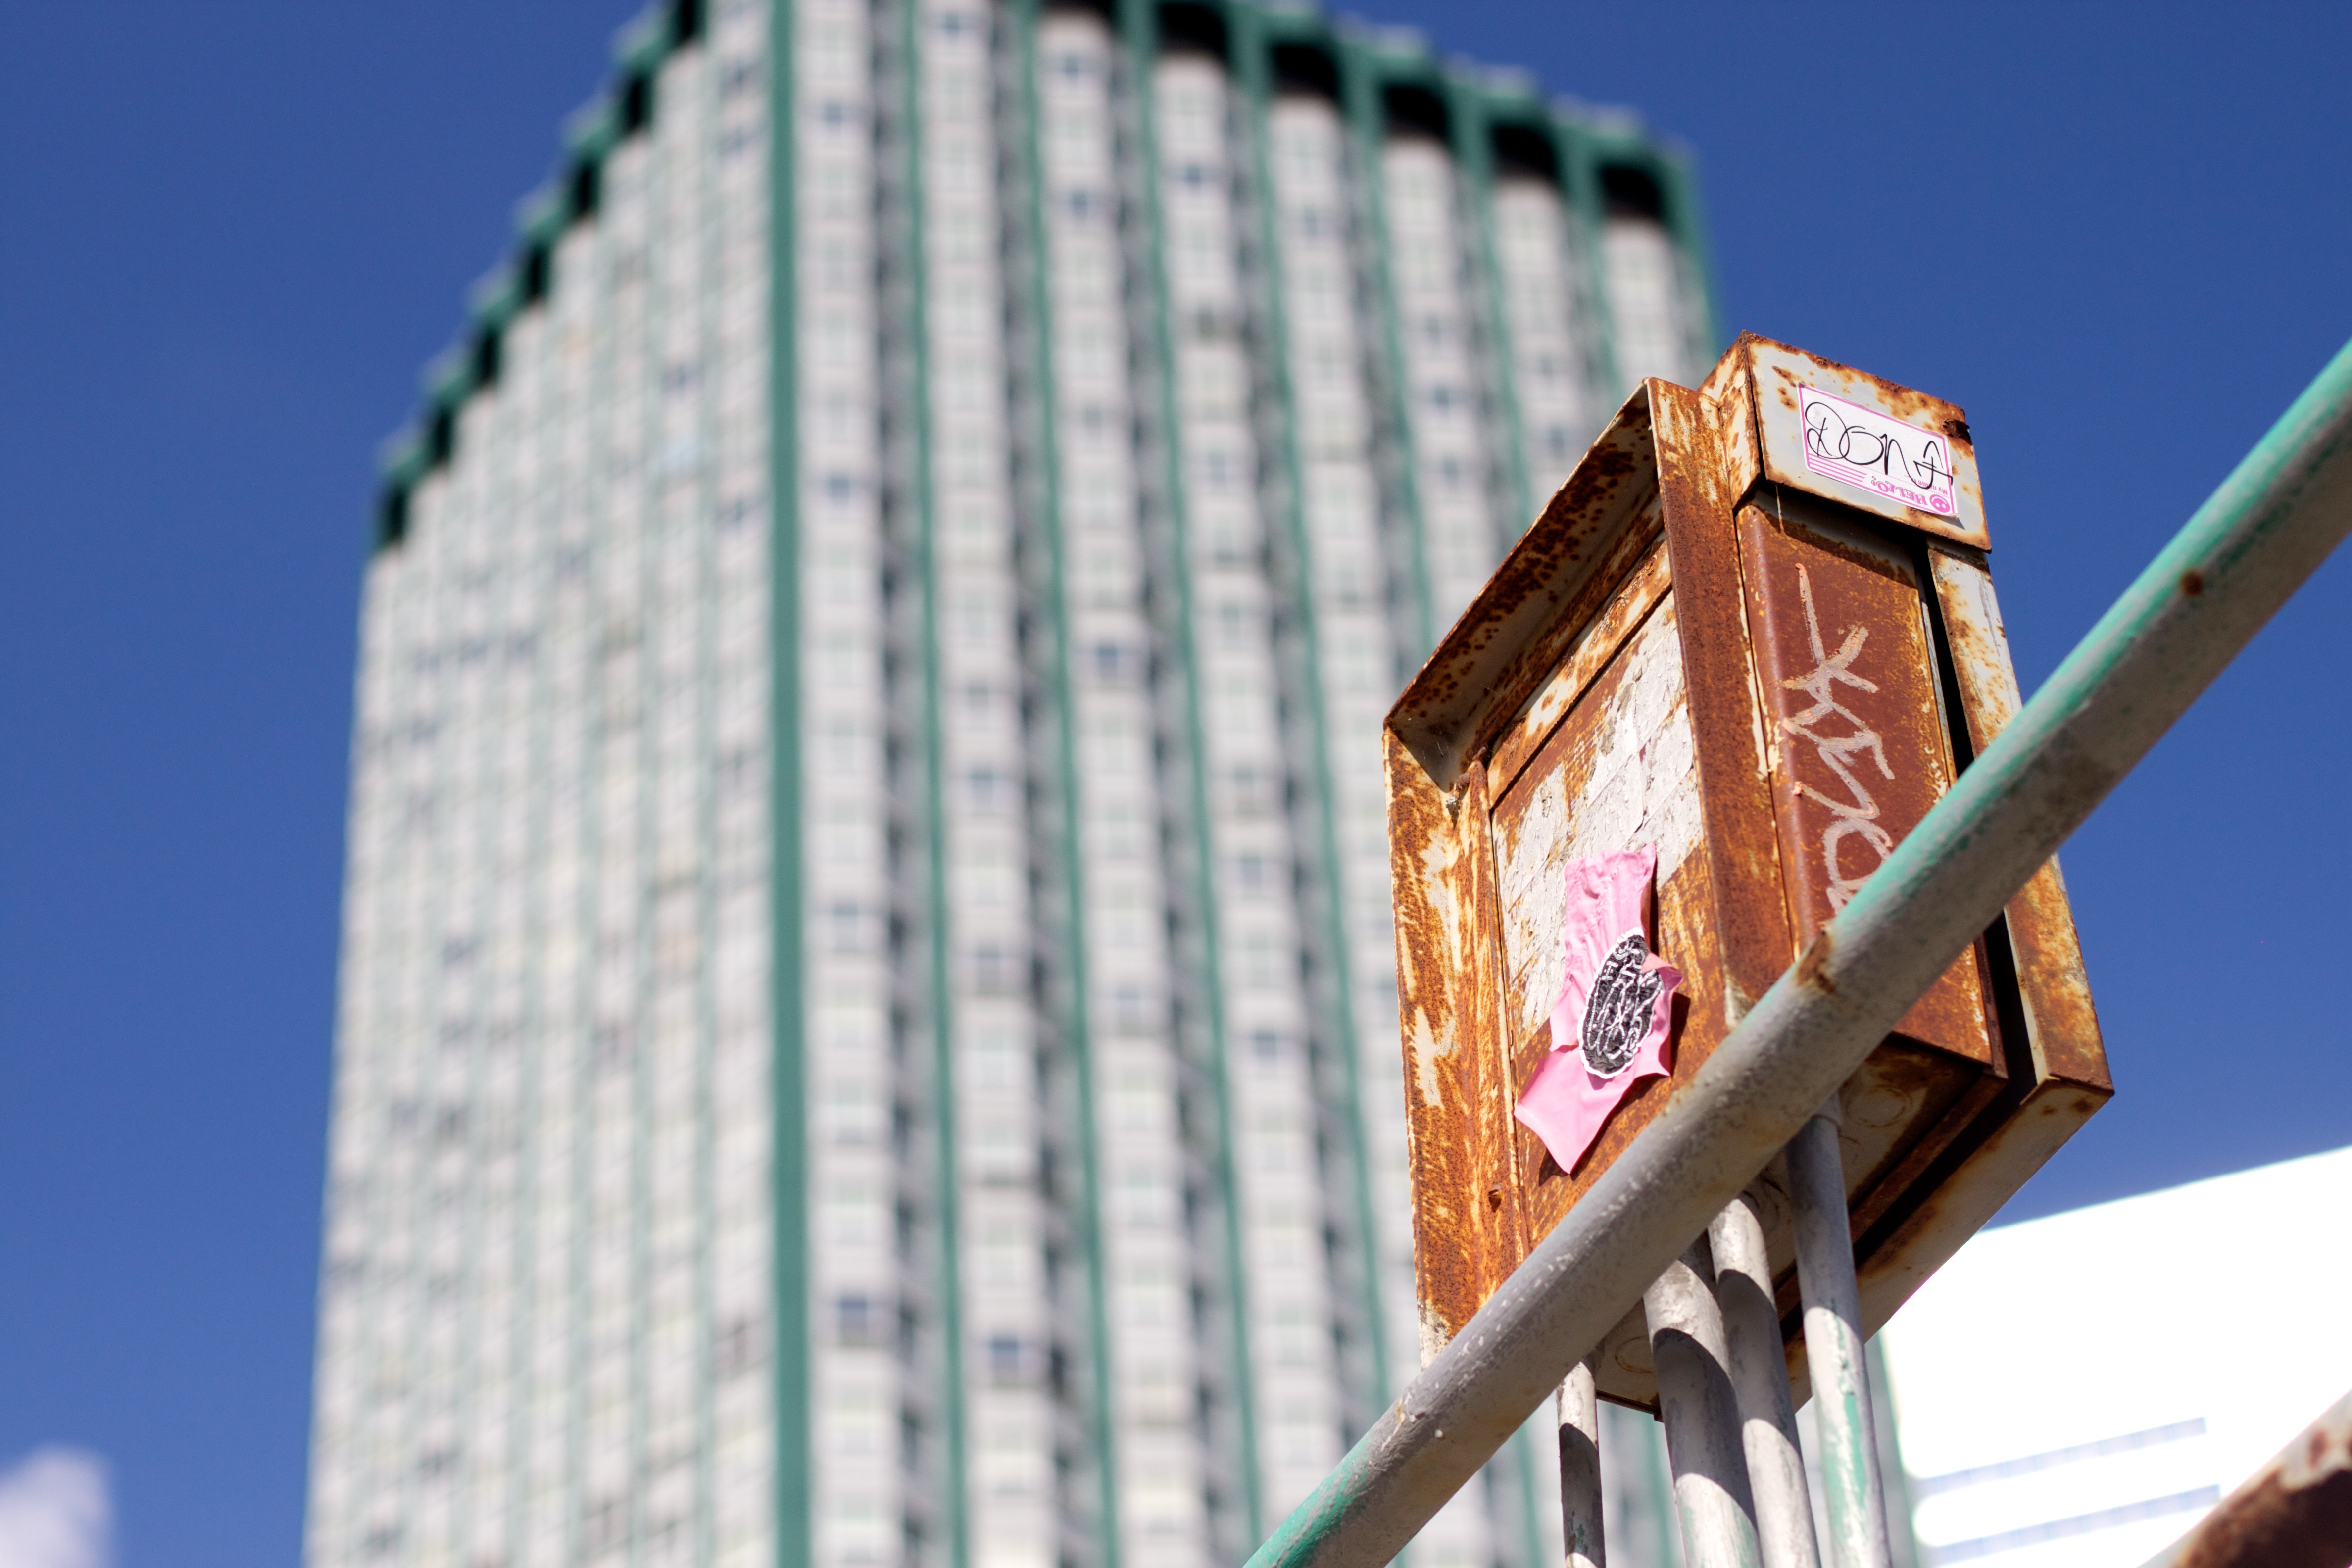
skyscraper, landmark, odyssey